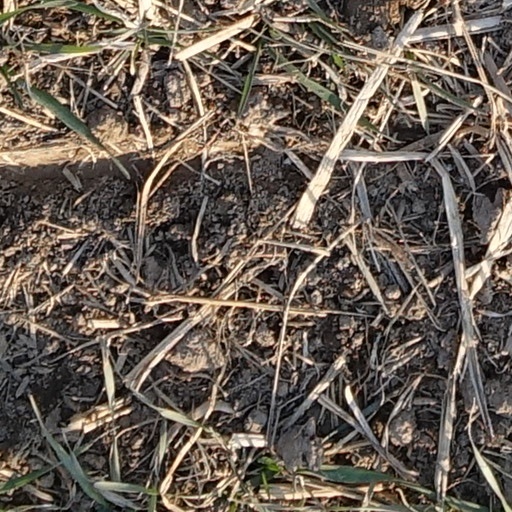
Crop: wheat